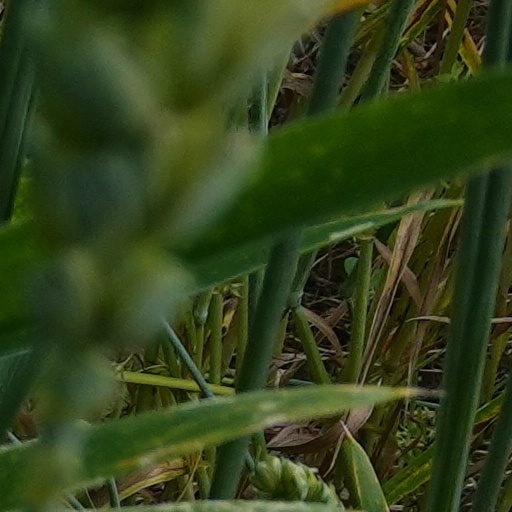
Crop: wheat